Bedani

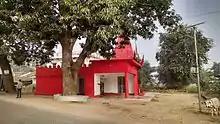

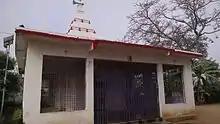

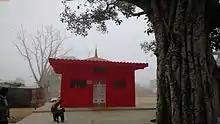

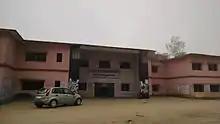

Betla National Park- 42 Km from Bedani